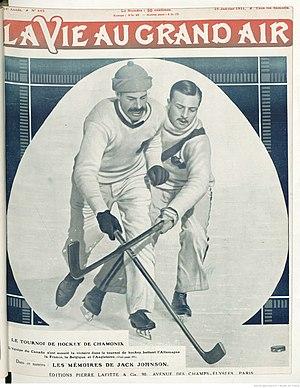
La Vie au grand air n° 645, du 28 janvier 1911. Sujet sur la couverture